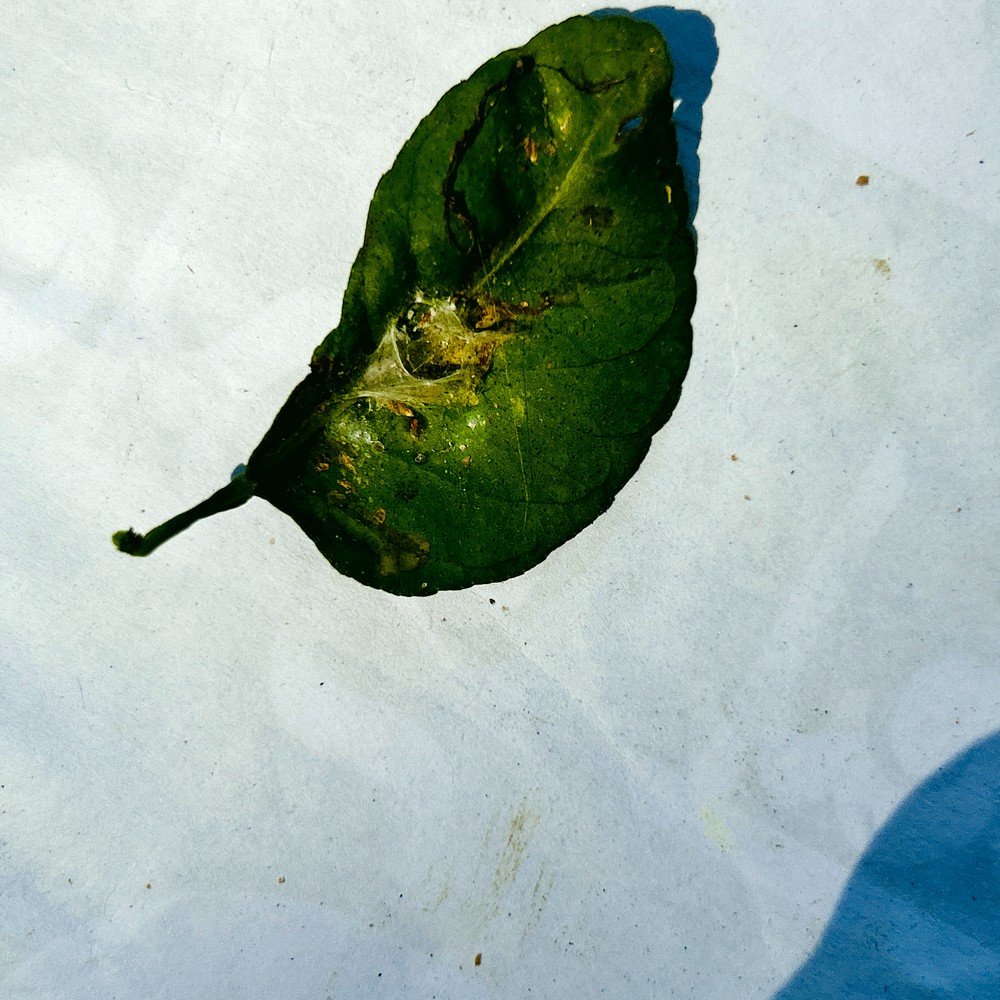
Label: Spider Mites